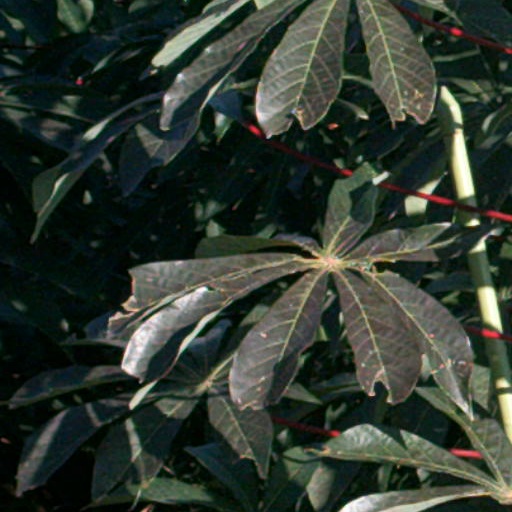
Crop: cassava